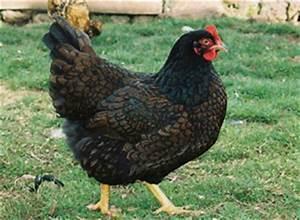
chicken